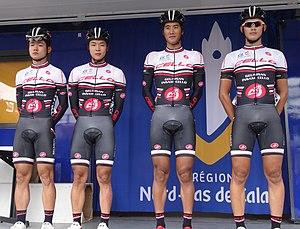
Reportage photographique réalisé le dimanche 13 juillet à l'occasion du départ et de l'arrivée de la Ronde pévéloise 2014 à Pont-à-Marcq, Nord-Pas-de-Calais, France.
La 5ᵉ édition de la Ronde pévéloise a eu lieu le 13 juillet 2014. La course fait partie du calendrier UCI Europe Tour 2014 en catégorie 1.2. La course est remportée par le Français Benoît Daeninck qui a parcouru les 174,9 kilomètres en 3 h 57 min 52 s, soit à une vitesse moyenne de 44,092 kilomètres par heure. Il effectue son sprint en même temps que le Belge Baptiste Planckaert. Ils sont immédiatement suivis par le Néo-Zélandais Cameron Karwowski. Soixante-huit coureurs sur les cent-trente-quatre qui ont pris le départ ont franchi la ligne d'arrivée.